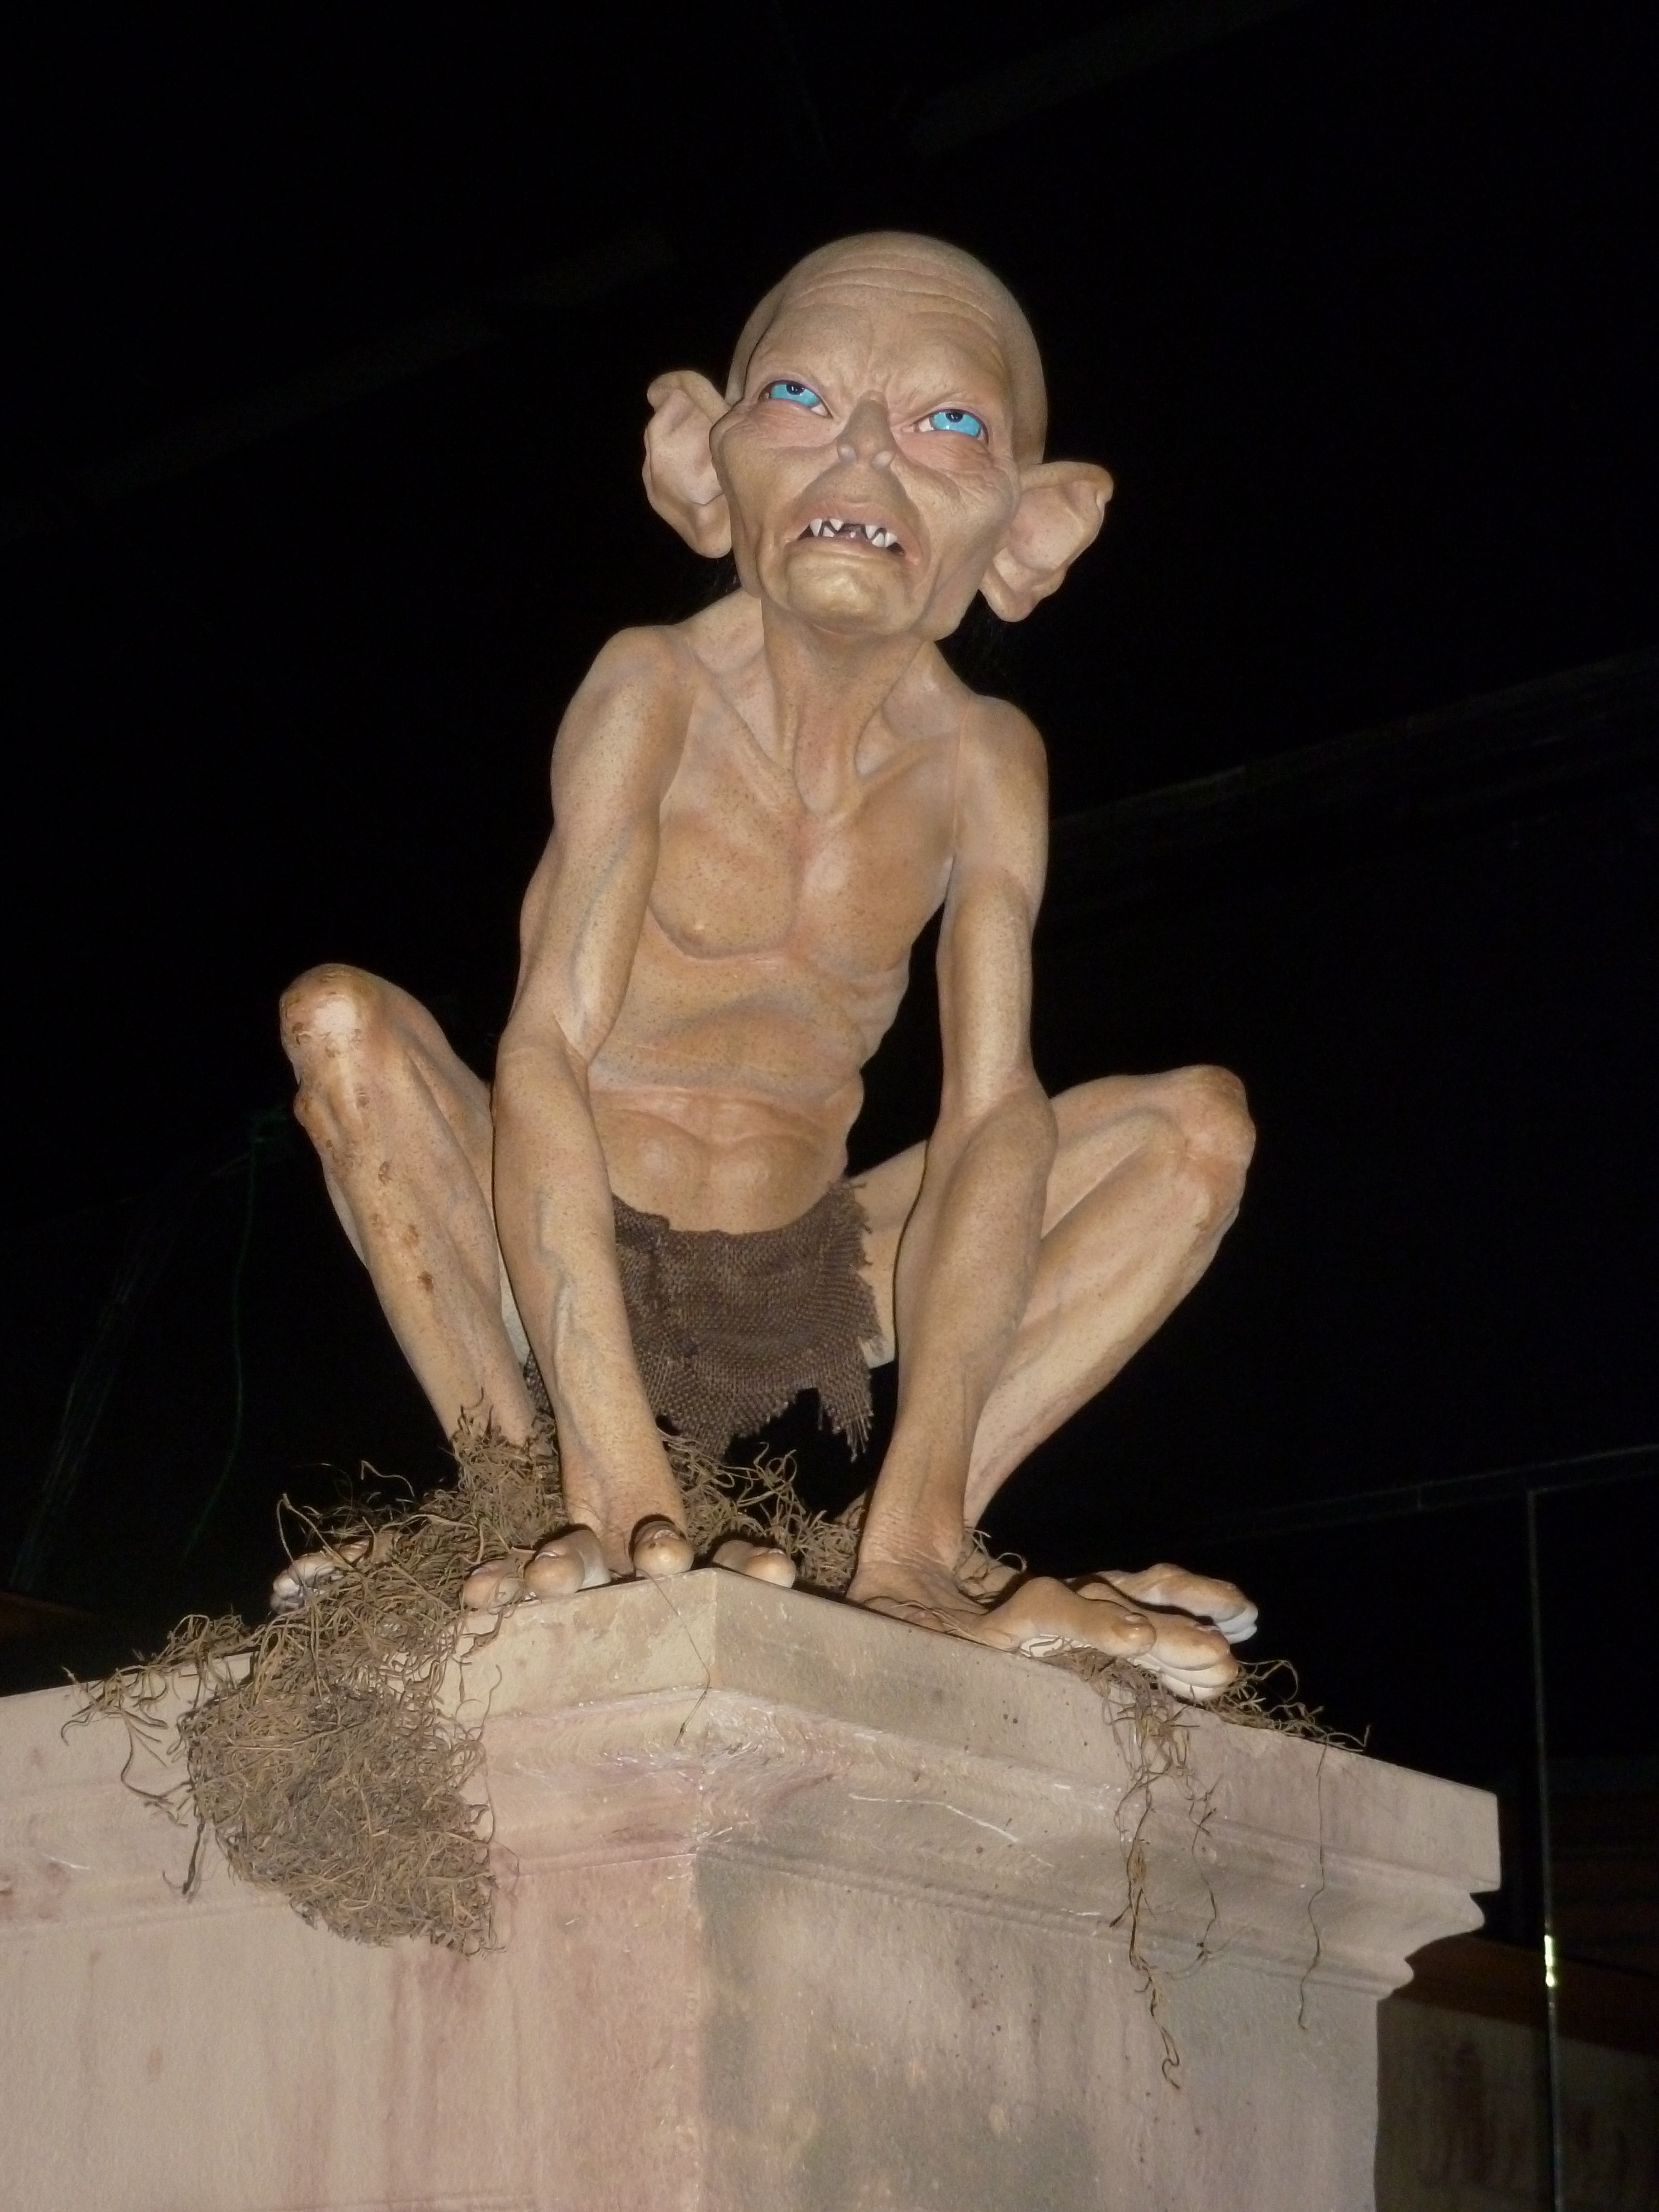
man, monument, male, statue, sculpture, art, temple, carving, hobbit, movie, entertainment, lotr, mythology, branson, lord of the rings, wax museum, ancient history, nonbuilding structure, human positions, art model, wax figure, gollum, lotr character, silver dollar city